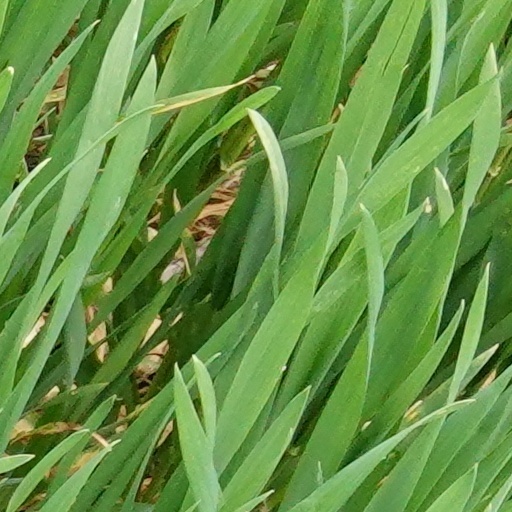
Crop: wheat